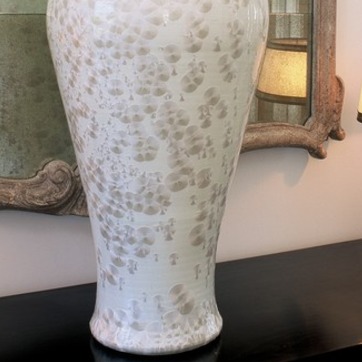
Material: ceramic